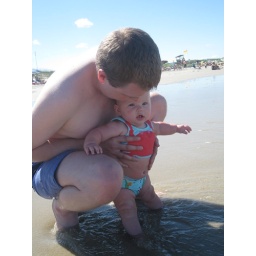
standing in the water